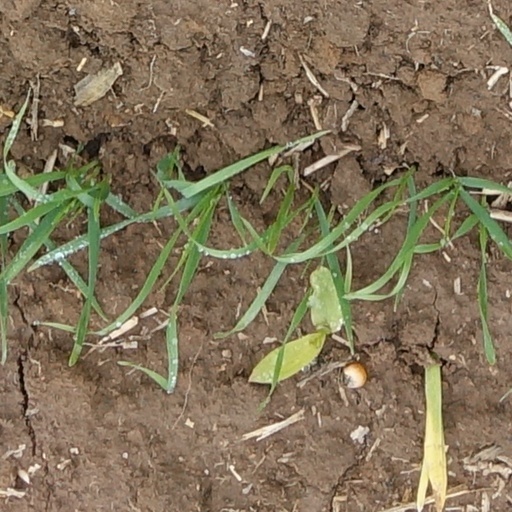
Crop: wheat